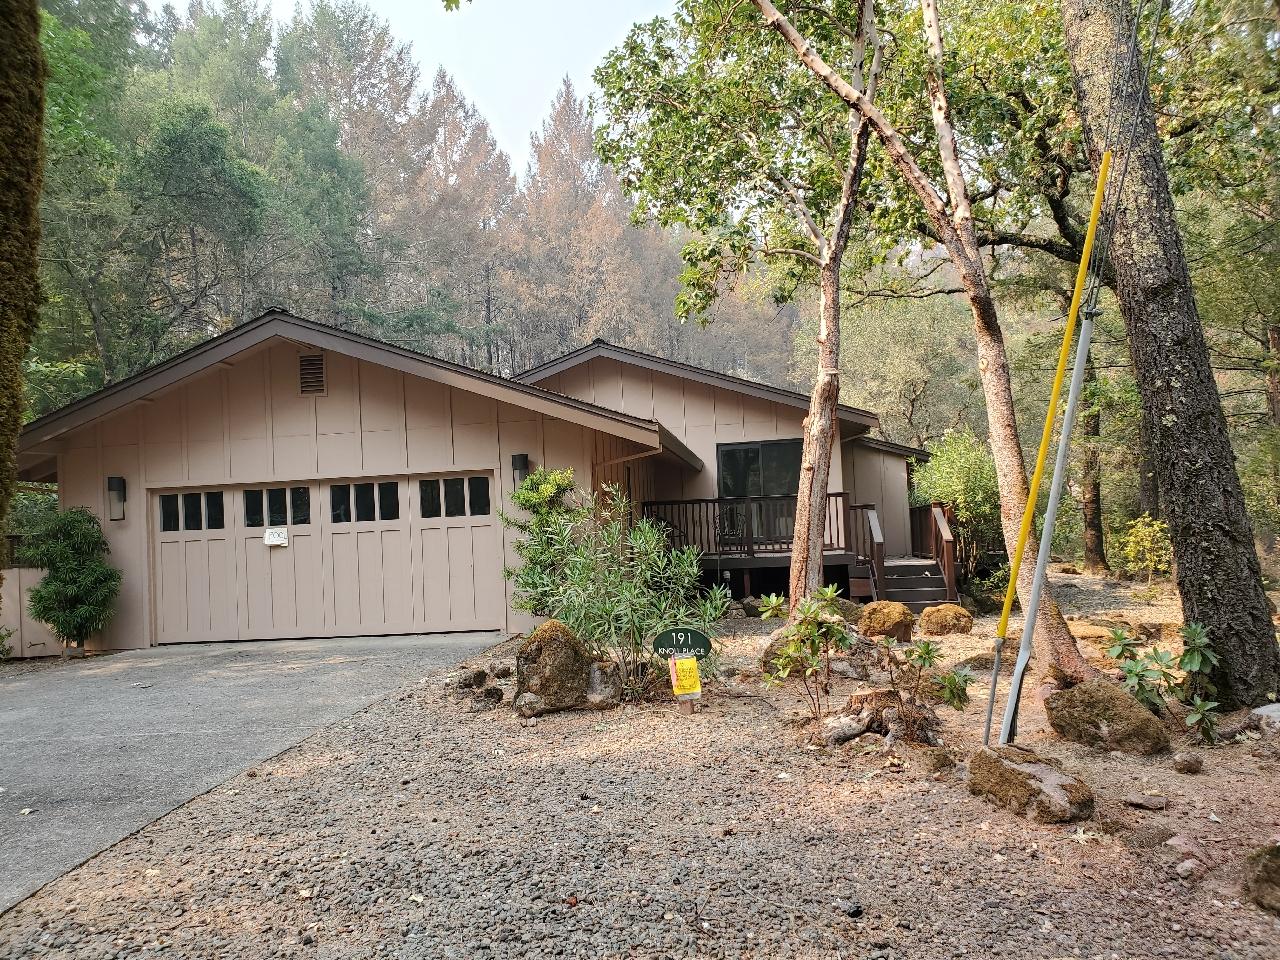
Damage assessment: no_damage